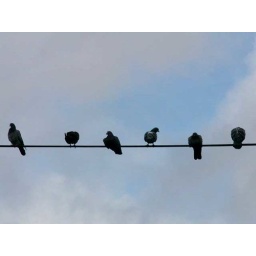
birds on a wire against the sky